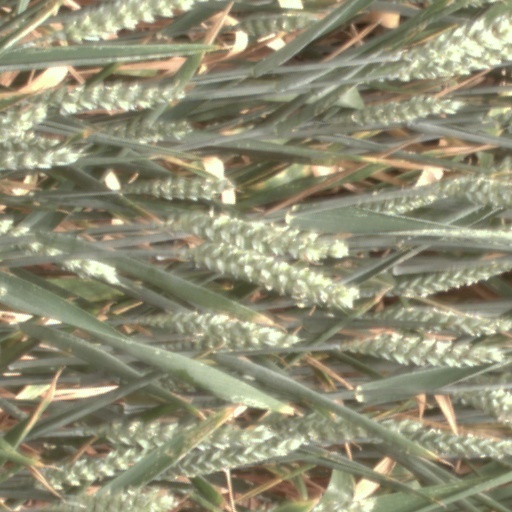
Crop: wheat